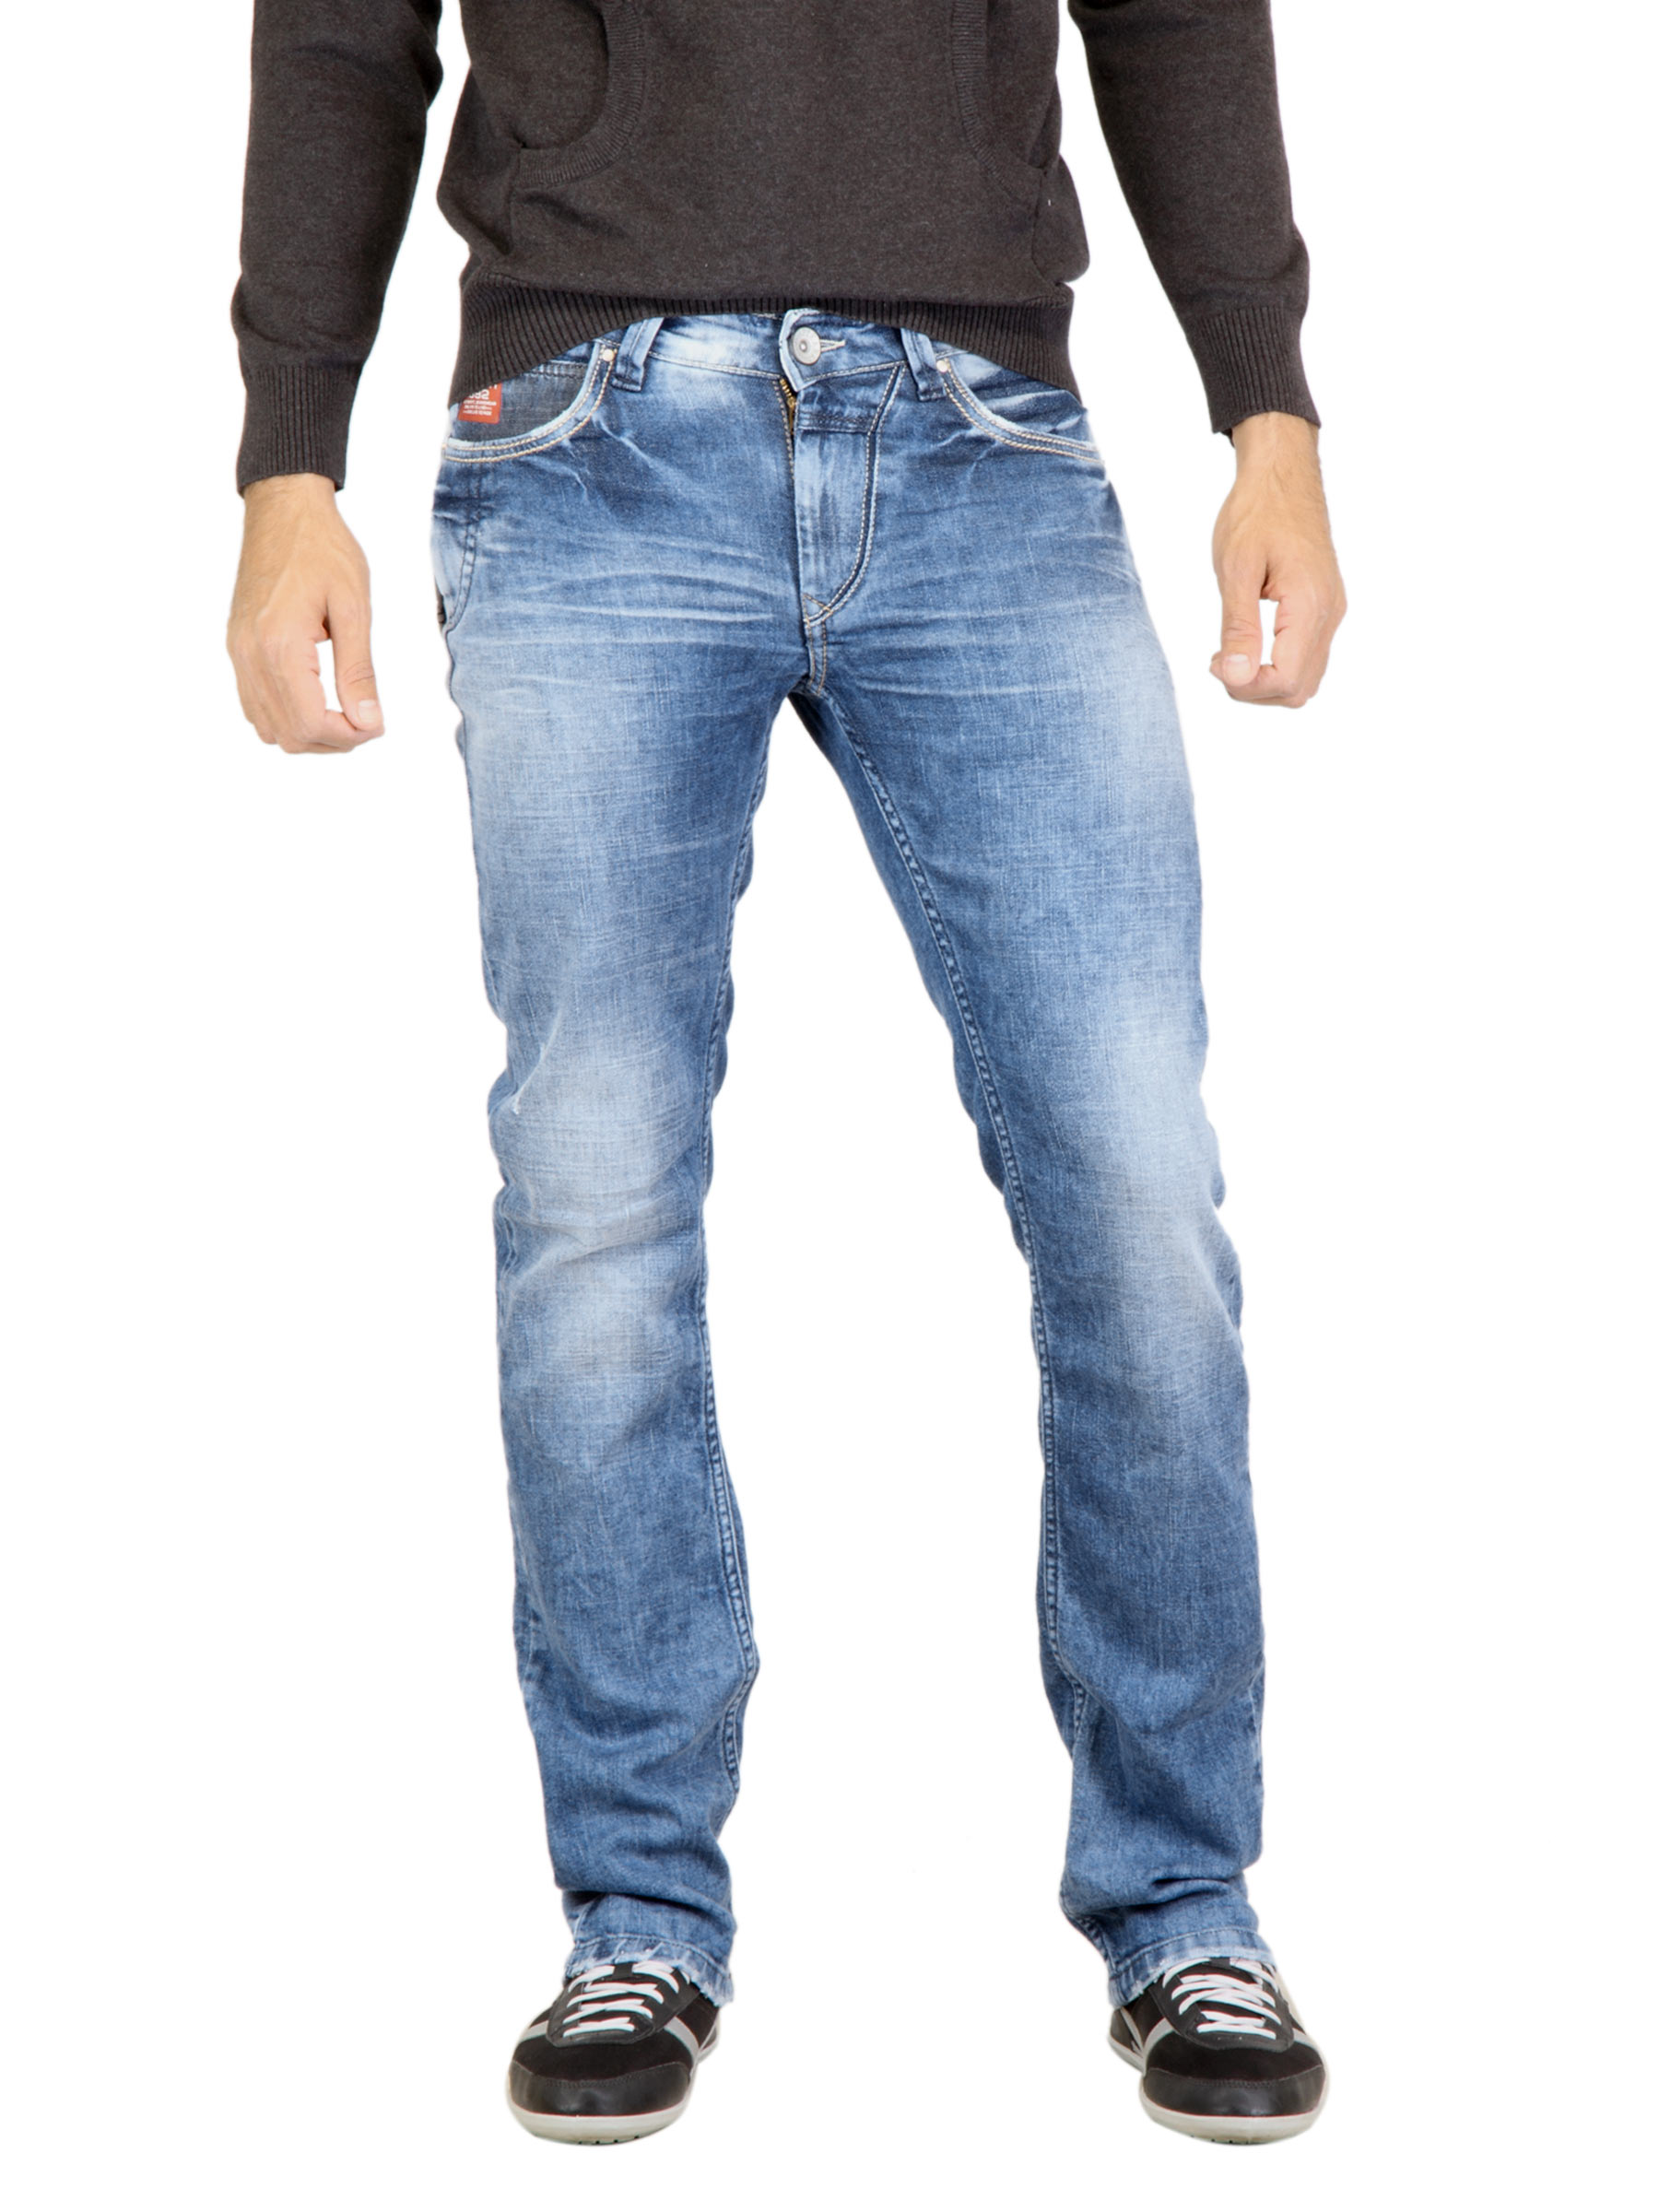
Spykar Men Washed Blue Jeans
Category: Apparel / Bottomwear / Jeans
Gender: Men
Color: Blue
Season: Fall 2011
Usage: Casual